Aristophanes

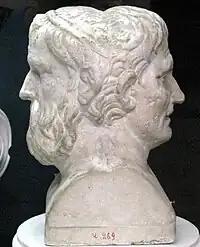
Aristophanes, the master of Old Comedy, and Menander, the master of New Comedy.

The tragic dramatists Sophocles and Euripides died near the end of the Peloponnesian War, and the art of tragedy thereafter ceased to develop, yet comedy continued to evolve after the defeat of Athens, and it is possible that it did so because, in Aristophanes, it had a master craftsman who lived long enough to help usher it into a new age. Indeed, according to one ancient source (Platonius, 9th century AD), one of Aristophanes's last plays, "Aioliskon", had neither a parabasis nor any choral lyrics (making it a type of Middle Comedy), while "Kolakos" anticipated all the elements of New Comedy, including a rape and a recognition scene. Aristophanes seems to have had some appreciation of his formative role in the development of comedy, as indicated by his comment in "Clouds" that his audience would be judged by other times according to its reception of his plays. "Clouds" was awarded third (i.e. last) place after its original performance and the text that has come down to the modern age was a subsequent draft that Aristophanes intended to be read rather than acted. The circulation of his plays in manuscript extended their influence beyond the original audience, over whom in fact they seem to have had little or no practical influence: they did not affect the career of Cleon, they failed to persuade the Athenians to pursue an honourable peace with Sparta and it is not clear that they were instrumental in the trial and execution of Socrates, whose death probably resulted from public animosity towards the philosopher's disgraced associates (such as Alcibiades), exacerbated of course by his own intransigence during the trial. The plays, in manuscript form, have been put to some surprising uses—as indicated earlier, they were used in the study of rhetoric on the recommendation of Quintilian and by students of the Attic dialect in the Fourth and Fifth Centuries AD. It is possible that Plato sent copies of the plays to Dionysius of Syracuse so that he might learn about Athenian life and government.